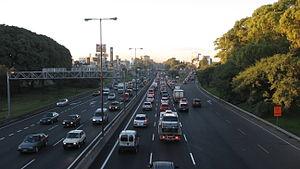
L'Avenida General Paz est une autoroute de 24,3 km de long située dans la ville de Buenos Aires, capitale de l'Argentine. Son parcours débute à l'Avenida Lugones aux environs du Río de la Plata et se termine au Pont de la Noria sur le río Riachuelo. Il se déroule ainsi totalement à la limite entre la ville de Buenos Aires proprement dite constituant le District Fédéral, et la province de Buenos Aires. L'avenue continue vers le sud-est, au-delà du pont de La Noria, sous le nom populaire de Camino Negro, qui est une autre autoroute.